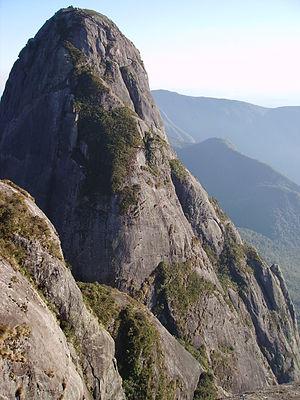
Le Pico Maior de Friburgo est une montagne brésilienne, située dans la serra do Mar, sur le territoire de la municipalité de Nova Friburgo, dans l'État de Rio de Janeiro.
"Nova Friburgo est une ville du Brésil située dans une région montagneuse du centre-nord de l'État de Rio de Janeiro, à 136 kilomètres de la capitale, Rio de Janeiro, sur un territoire de 933,4 km². Elle se trouve à 22°16'55"" de latitude sud et 42°31'52"" de longitude ouest et à 846 mètres au-dessus du niveau de la mer.
Le Brésil est un pays d'Amérique du Sud. Cinquième pays du monde par sa superficie, il est bordé à l'est par l'océan Atlantique et s'étend vers l'intérieur du continent le long des bassins hydrographiques des fleuves Amazone et Paraná.